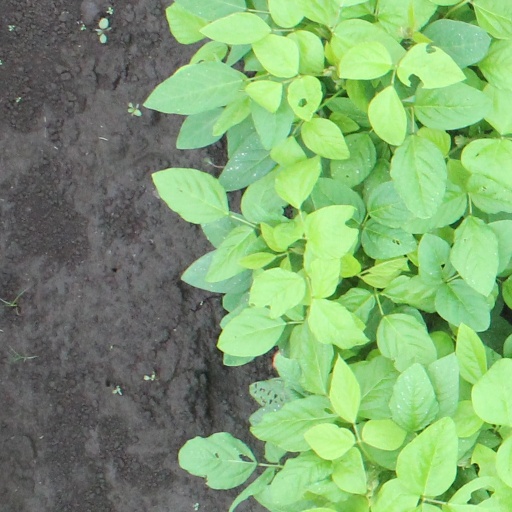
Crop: soybean